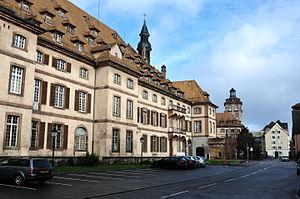
Strasbourg est une commune française située dans le département du Bas-Rhin. Préfecture du département, elle est également, depuis le 1ᵉʳ janvier 2016, le chef-lieu de la région Grand Est. Capitale de la région historique d'Alsace, la ville est bordée par le Rhin et frontalière avec l'Allemagne.
Les Hôpitaux universitaires de Strasbourg représentent un ensemble de six sites hospitaliers répartis dans l'agglomération strasbourgeoise, avec 2 338 lits et 373 places.